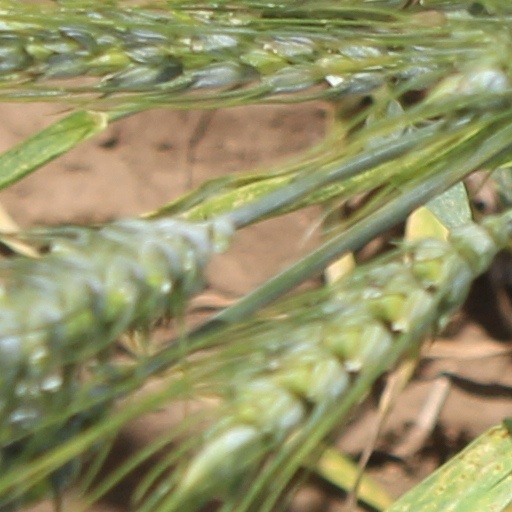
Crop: wheat